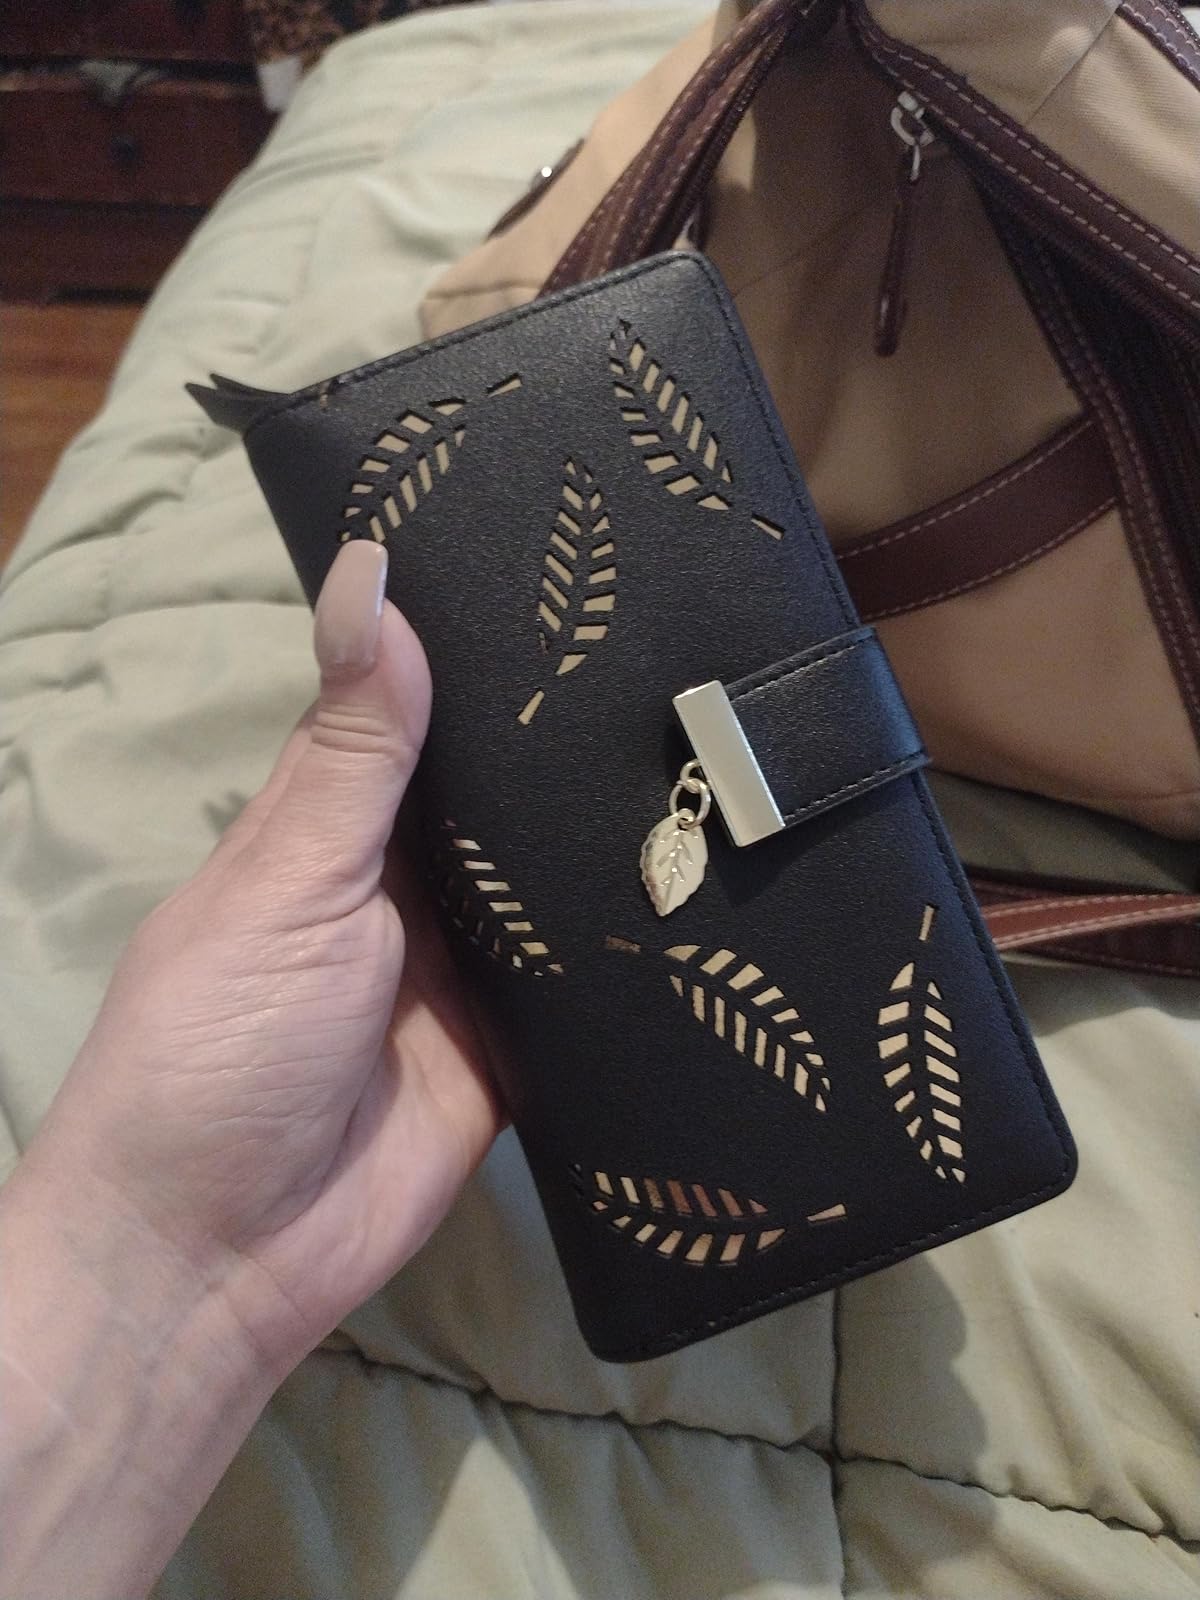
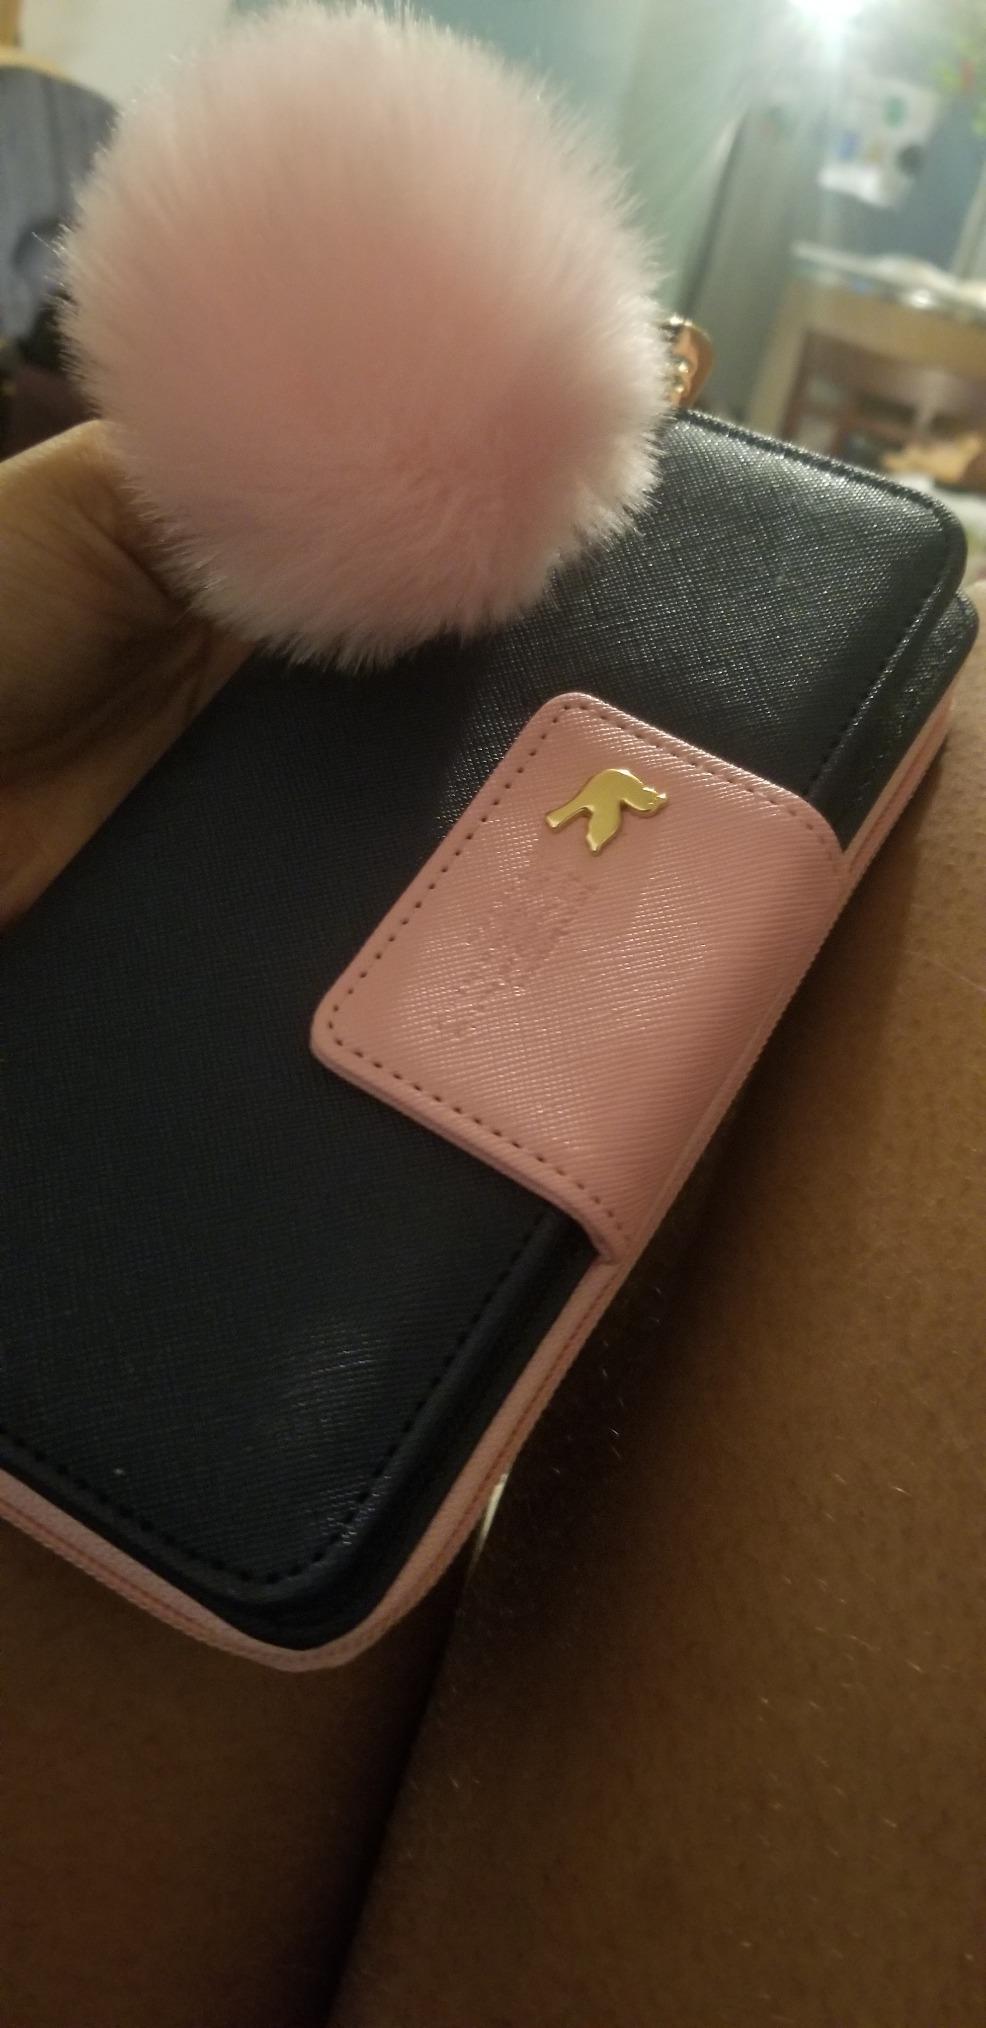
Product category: accessories_handbag
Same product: no